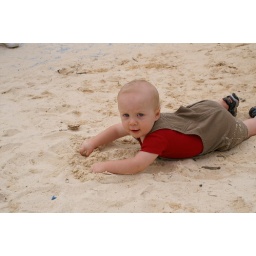
playing in the sand box